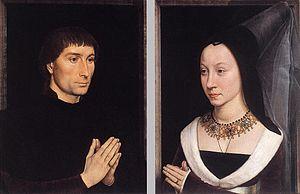
Les Portraits de deux donateurs sont deux fragments qui faisaient à l'origine partie d'un triptyque qui était déjà démembré vers le milieu du XVIIᵉ siècle. La partie centrale était une représentation de la Vierge à l'Enfant. Les deux panneaux sont conservés au Musée national d'art de Roumanie à Bucarest.
Le Portrait d'un homme est un tableau du peintre primitif flamand Hans Memling, réalisé vers 1470-1475. Il se trouve à la Frick Collection de New York.